Aldershot, Farnham and District Athletic Club

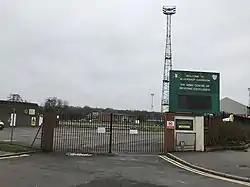
Aldershot Military Stadium in 2021

Formally known as Aldershot and District A.C., the club eventually merged with Farnham A.C. The negotiations between Farnham, Guildford and Godalming A.C. stumbled over the inclusion of Godalming in the name. As the Guildford and Godalming clubs had previously merged about a decade before, they wished to include their name in full while Farnham thought the name in full would be 'too much of a mouthful'.